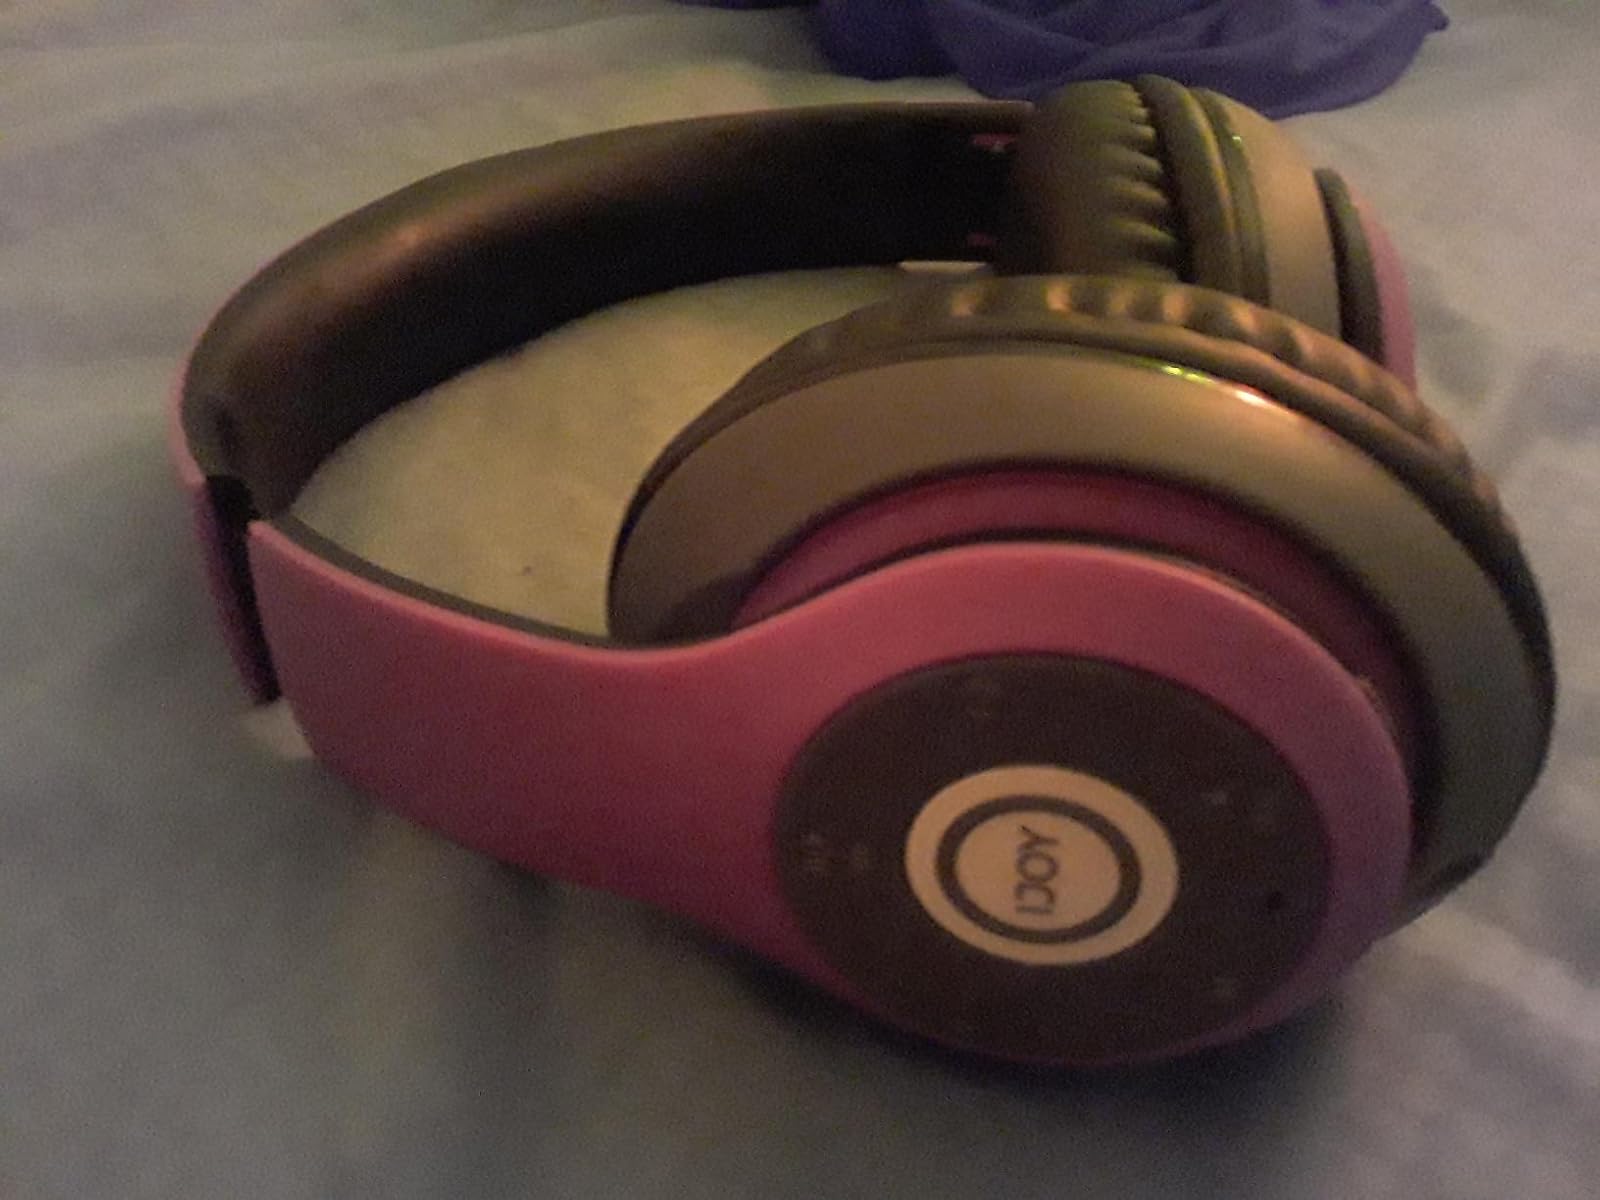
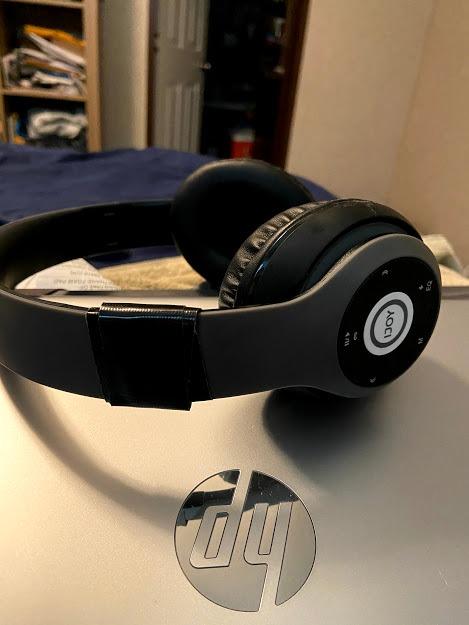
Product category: headphones
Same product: no